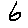
Label: 6